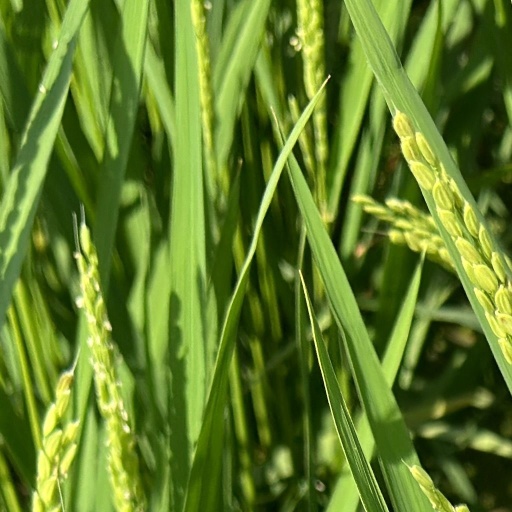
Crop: rice